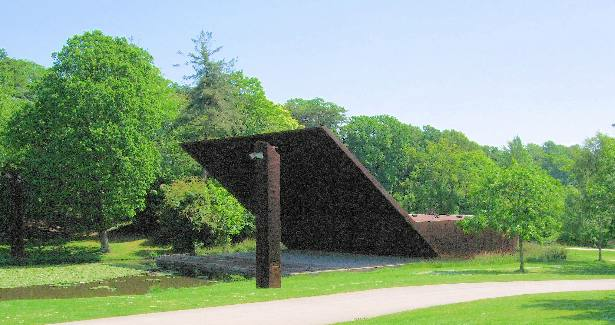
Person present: No